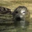
Label: otter